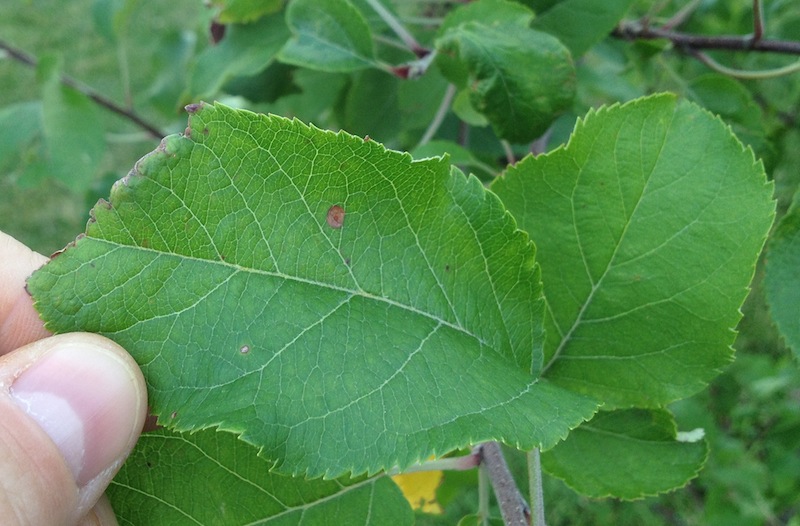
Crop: apple
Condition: scab